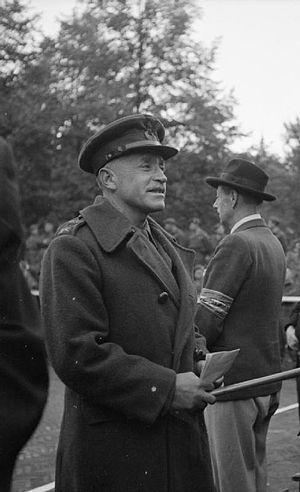
Richard O'Connor, né le 21 août 1889 en Inde et mort le 17 juin 1981 à Londres, est un général de l'armée britannique durant la Seconde Guerre mondiale.